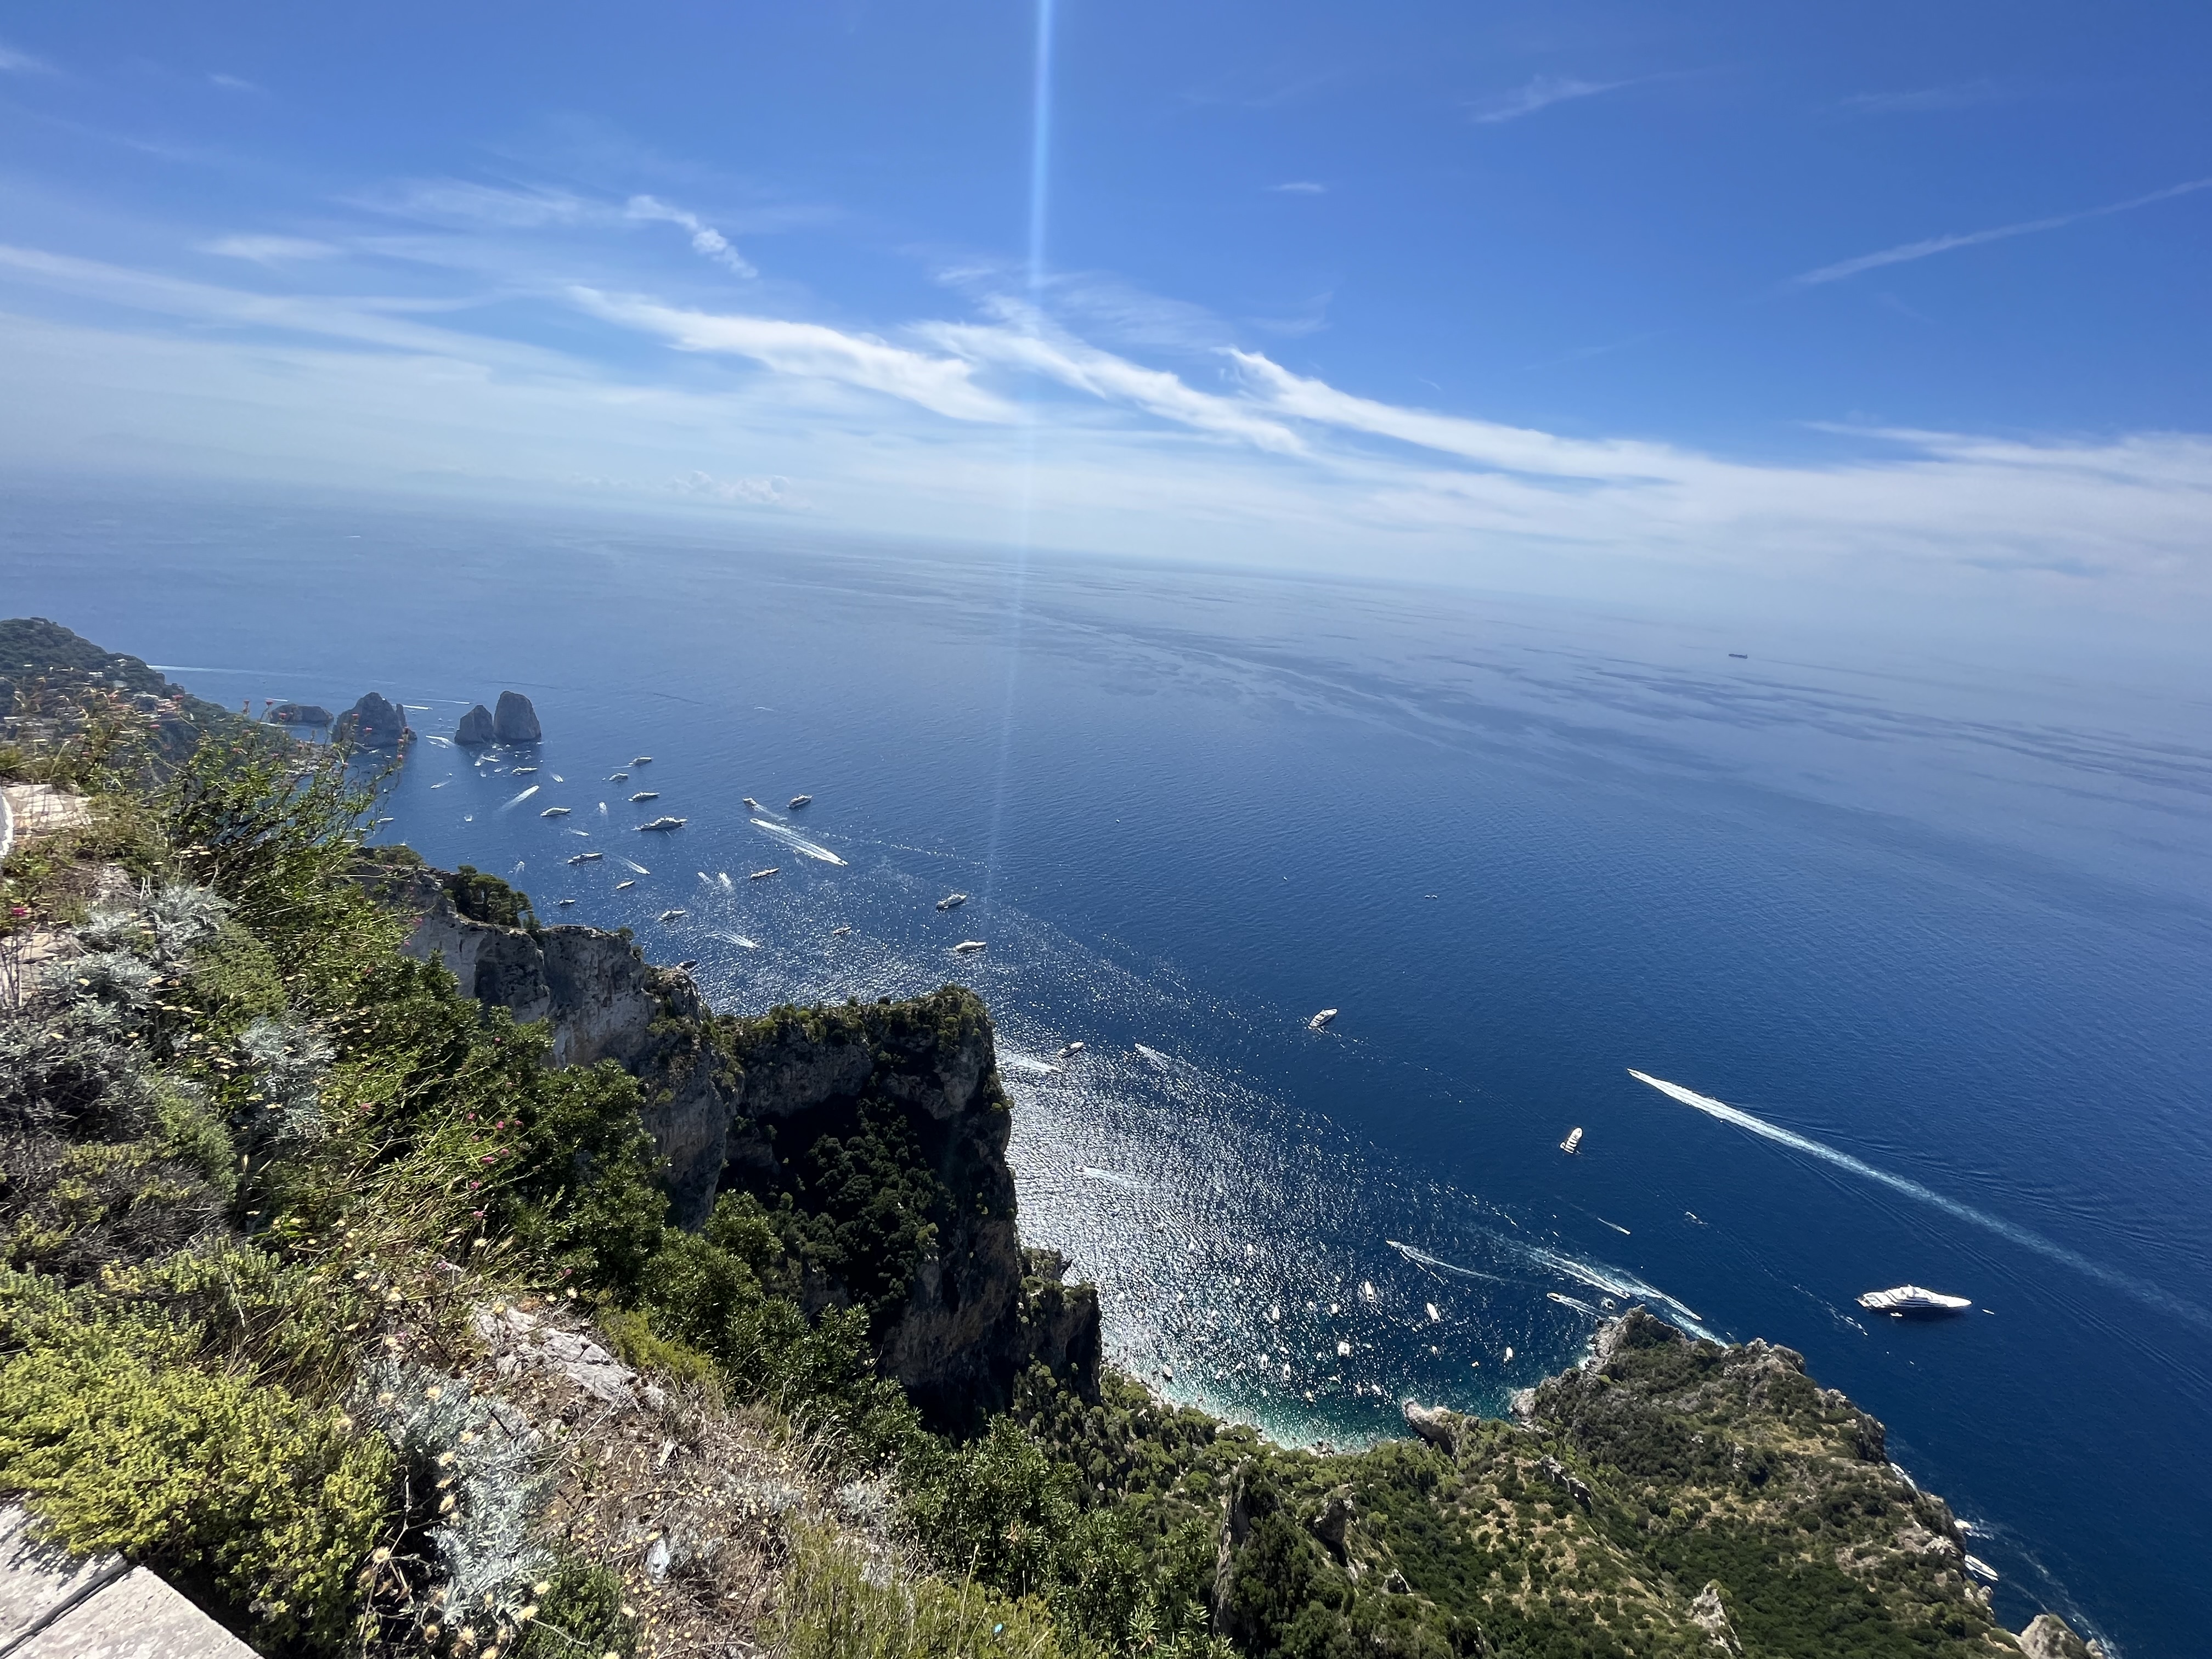
italy, natural, water, cloud, sky, water resources, azure, natural landscape, coastal and oceanic landforms, plant, terrain, tree, landscape, horizon, city, headland, beach, wind wave, hill, shore, klippe, lake, coast, bird's eye view, mountain range, cape, mountain, sound, cumulus, peninsula, ocean, wave, island, bay, rock, tourism, cliff, inlet, aerial photography, tropics, promontory, sea, cove, travel, panorama, wind, vacation